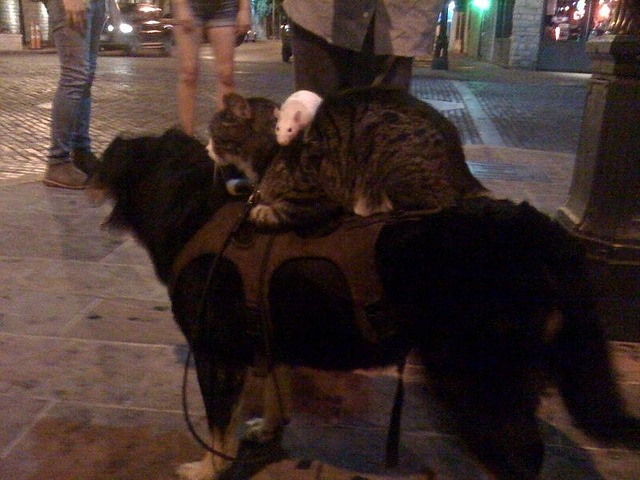
a white mouse laying on the back of cat who is laying on the back of a dog
A cat riding on the back of a dog

A mouse on top of a cat on top of a dog.
A rat is sitting on a cat, which is sitting on a dog.
A picture of a cat and a dog.